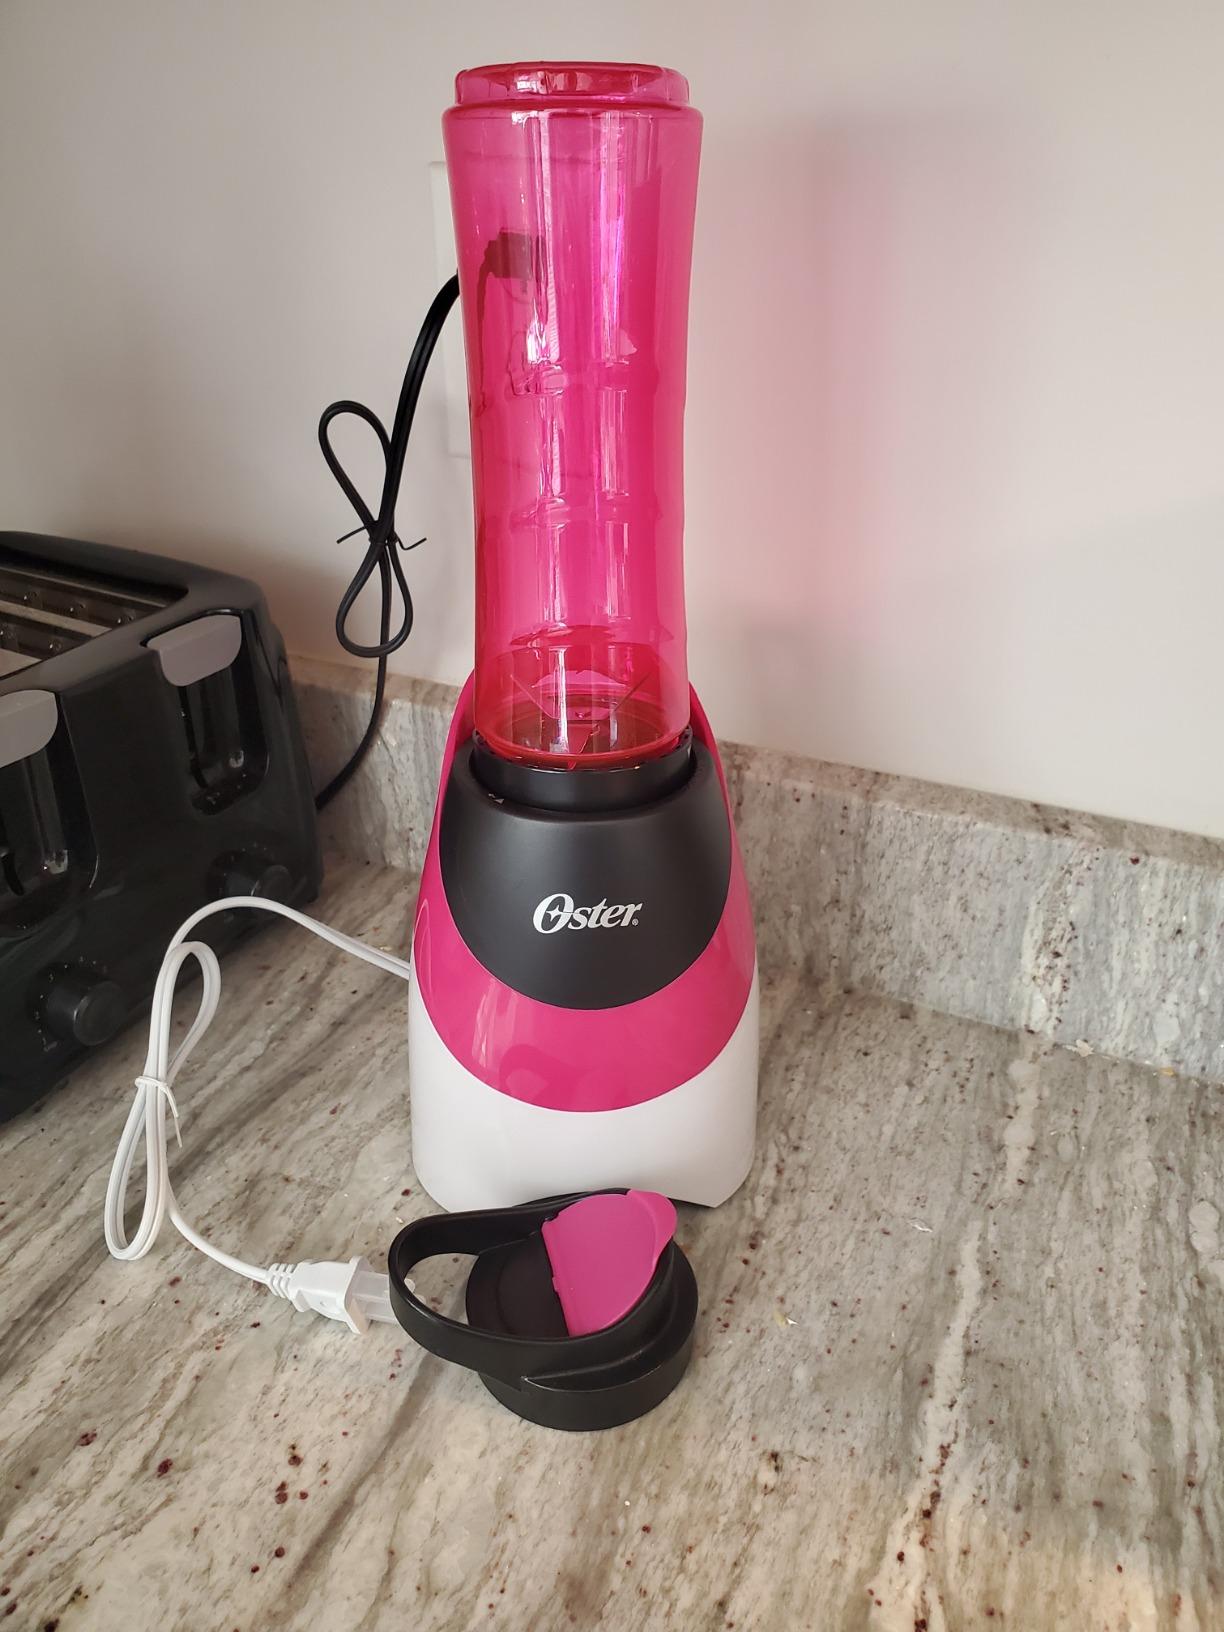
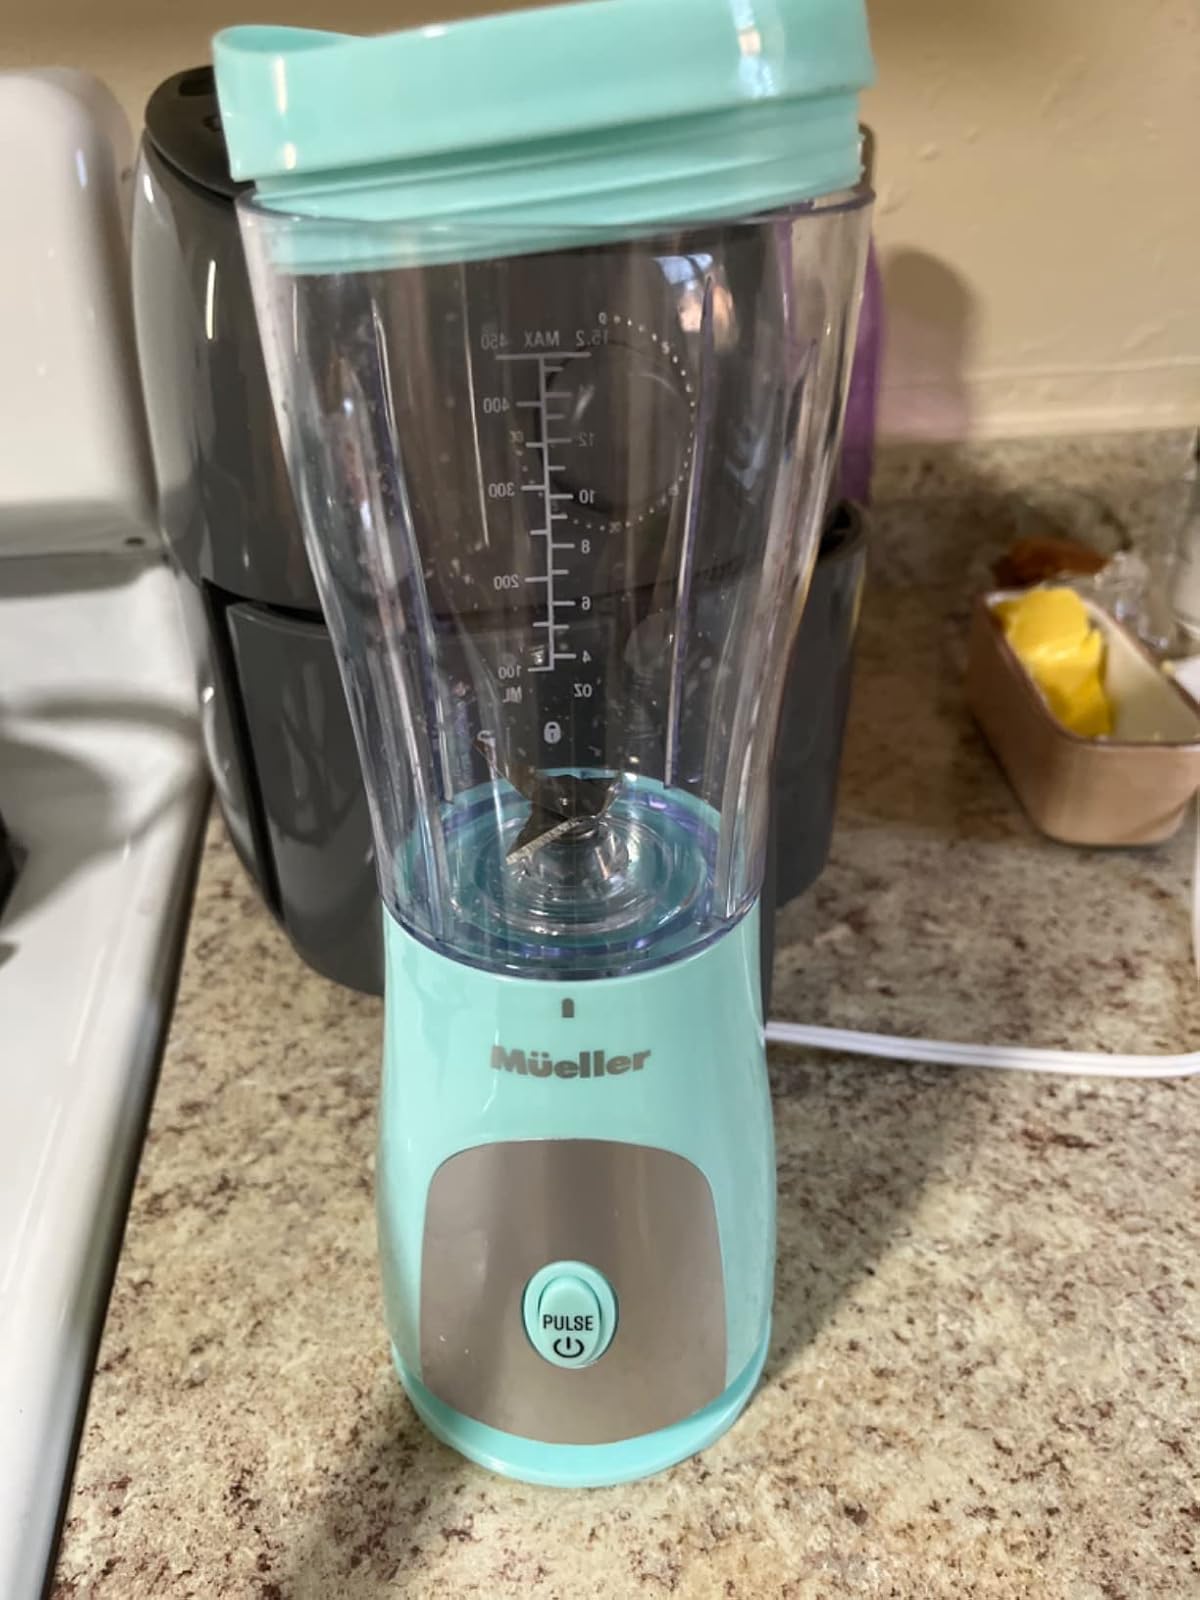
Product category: items_blender
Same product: no